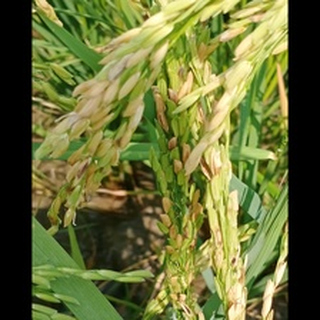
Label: diseased_rice